Michael Yaki

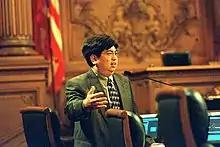
Yaki in the Board of Supervisors Chambers, 1999

Yaki was well known for his ability to broker compromises and make difficult deals, particularly when it came to thorny development issues in San Francisco. In his first months on the Board, he brokered a compromise allowing the city-wide installation of cellular towers in the still-infancy of the industry. Among the other high-profile projects he authored and shepherded through the Board included the building of the San Francisco Giants ballpark, the Mission Bay development plan, the downtown Bloomingdale's project, reforming and reorganizing the San Francisco Municipal Transportation Agency, and building an underground parking garage for Golden Gate Park He also saved a nonprofit, the Family Service Agency, from eviction, brokering a deal using City and private funds.